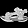
Label: Sandal